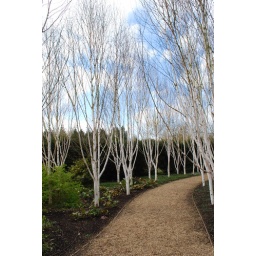
A mini forest of silver birches in the grounds of Angelsey Abbey near Cambridge